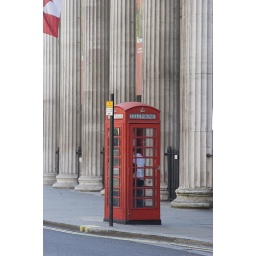
Traditional red London telephone box with fluted stone columns in the background